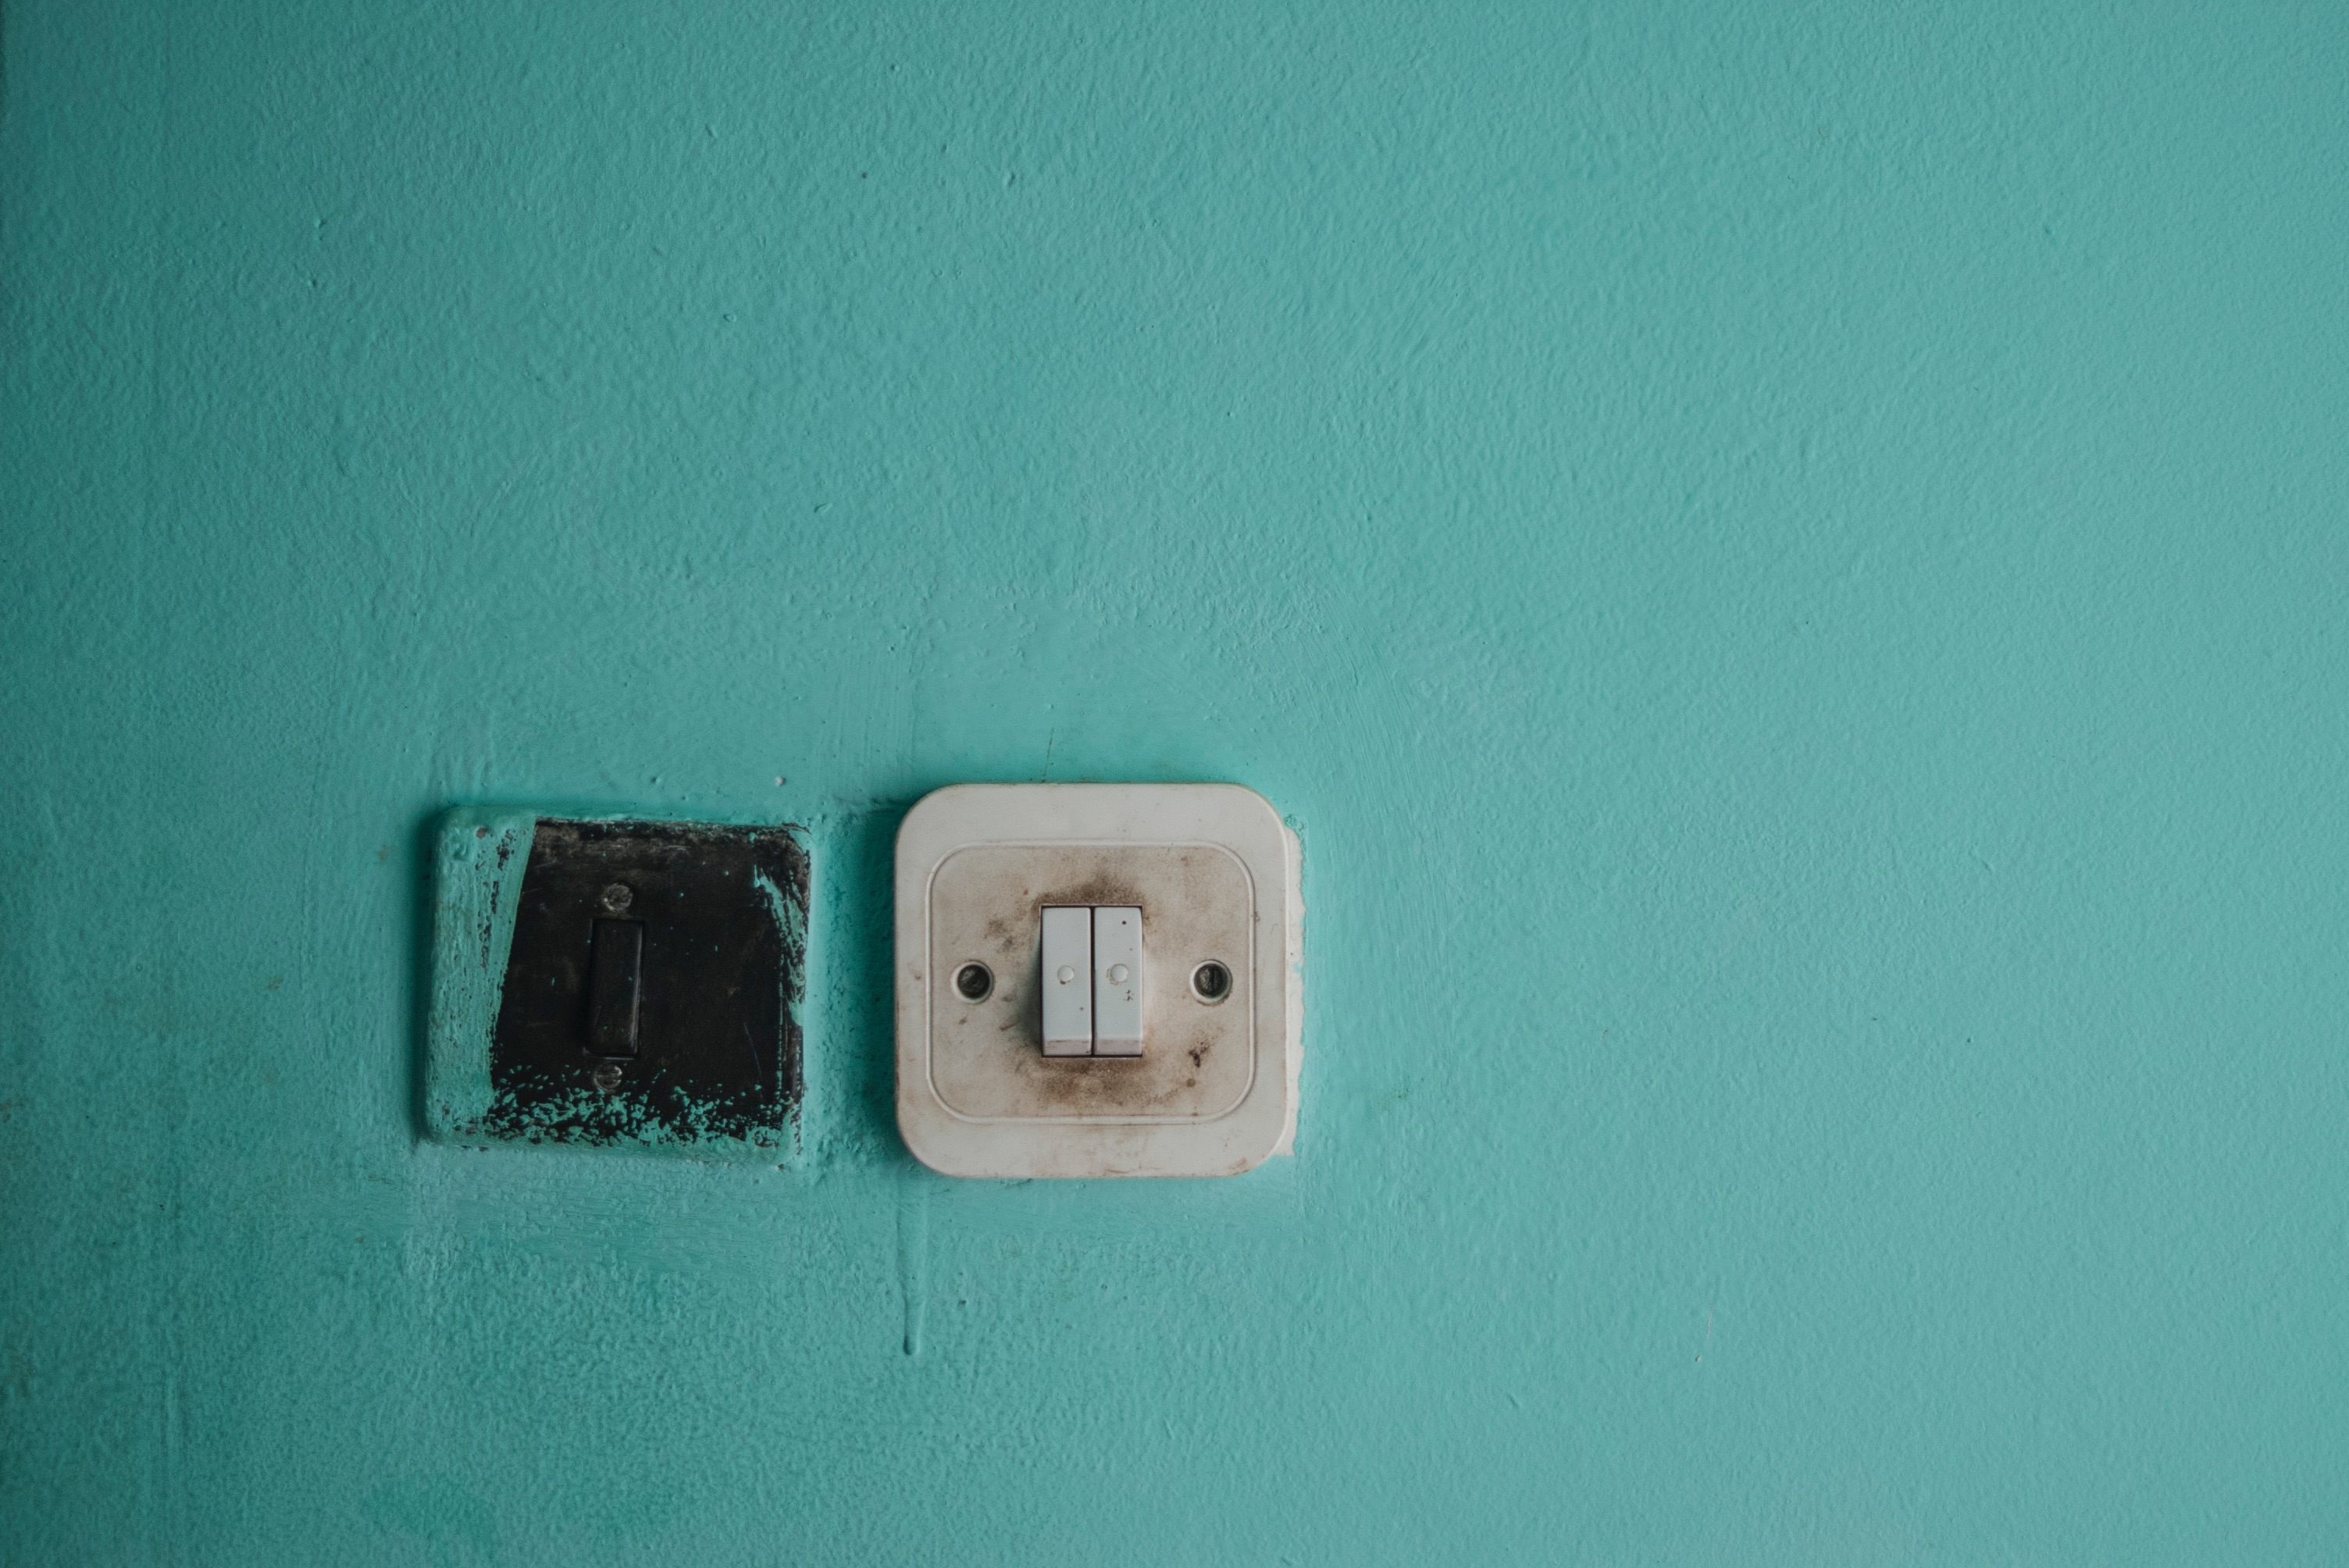
technology, white, green, blue